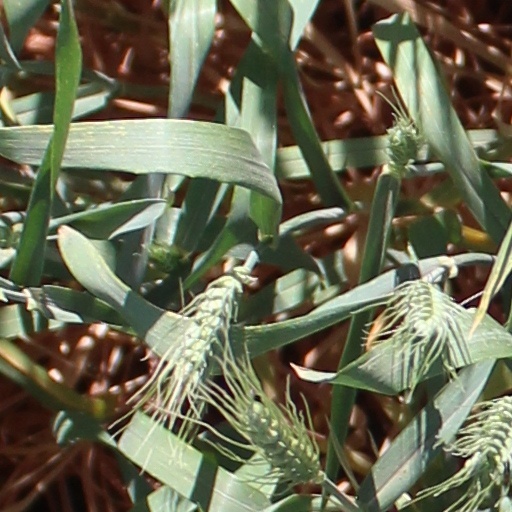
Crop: wheat